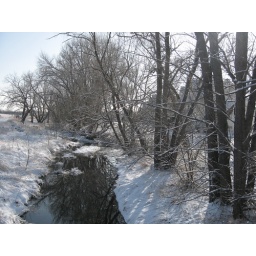
From the pedestrian bridge near my house